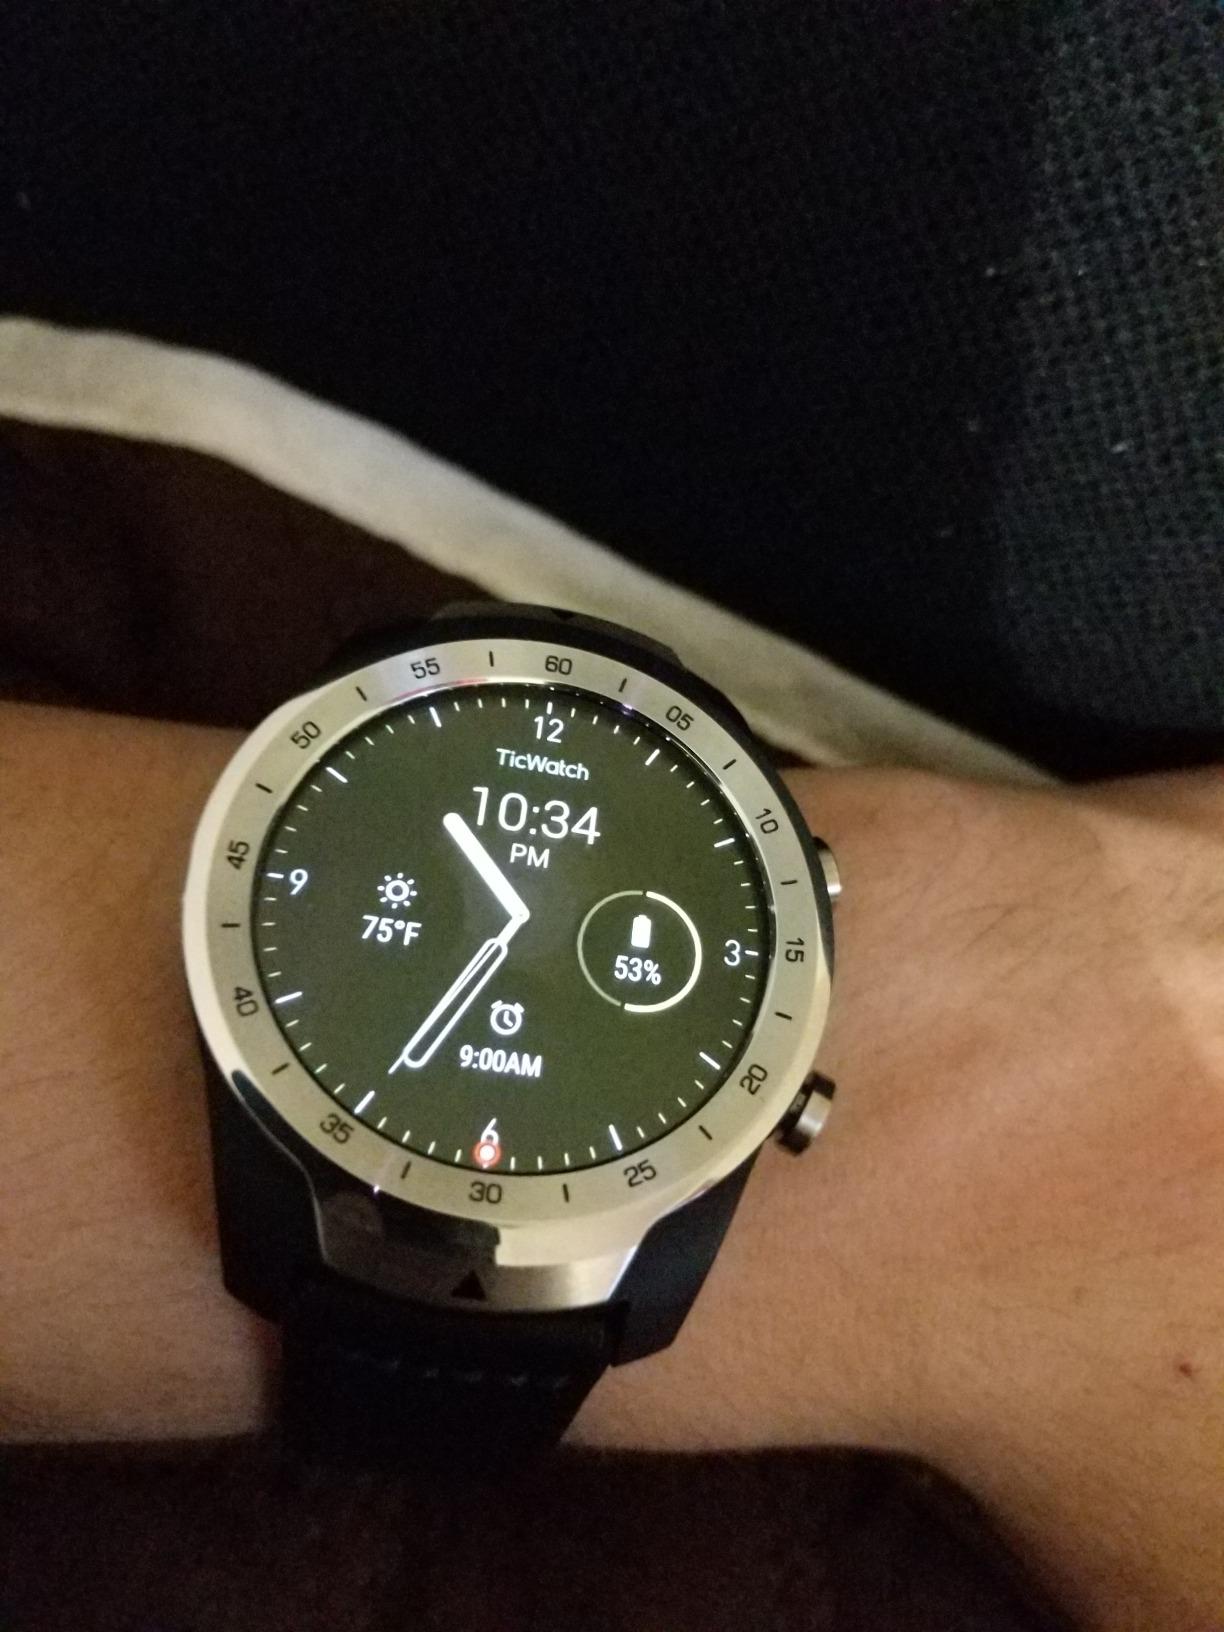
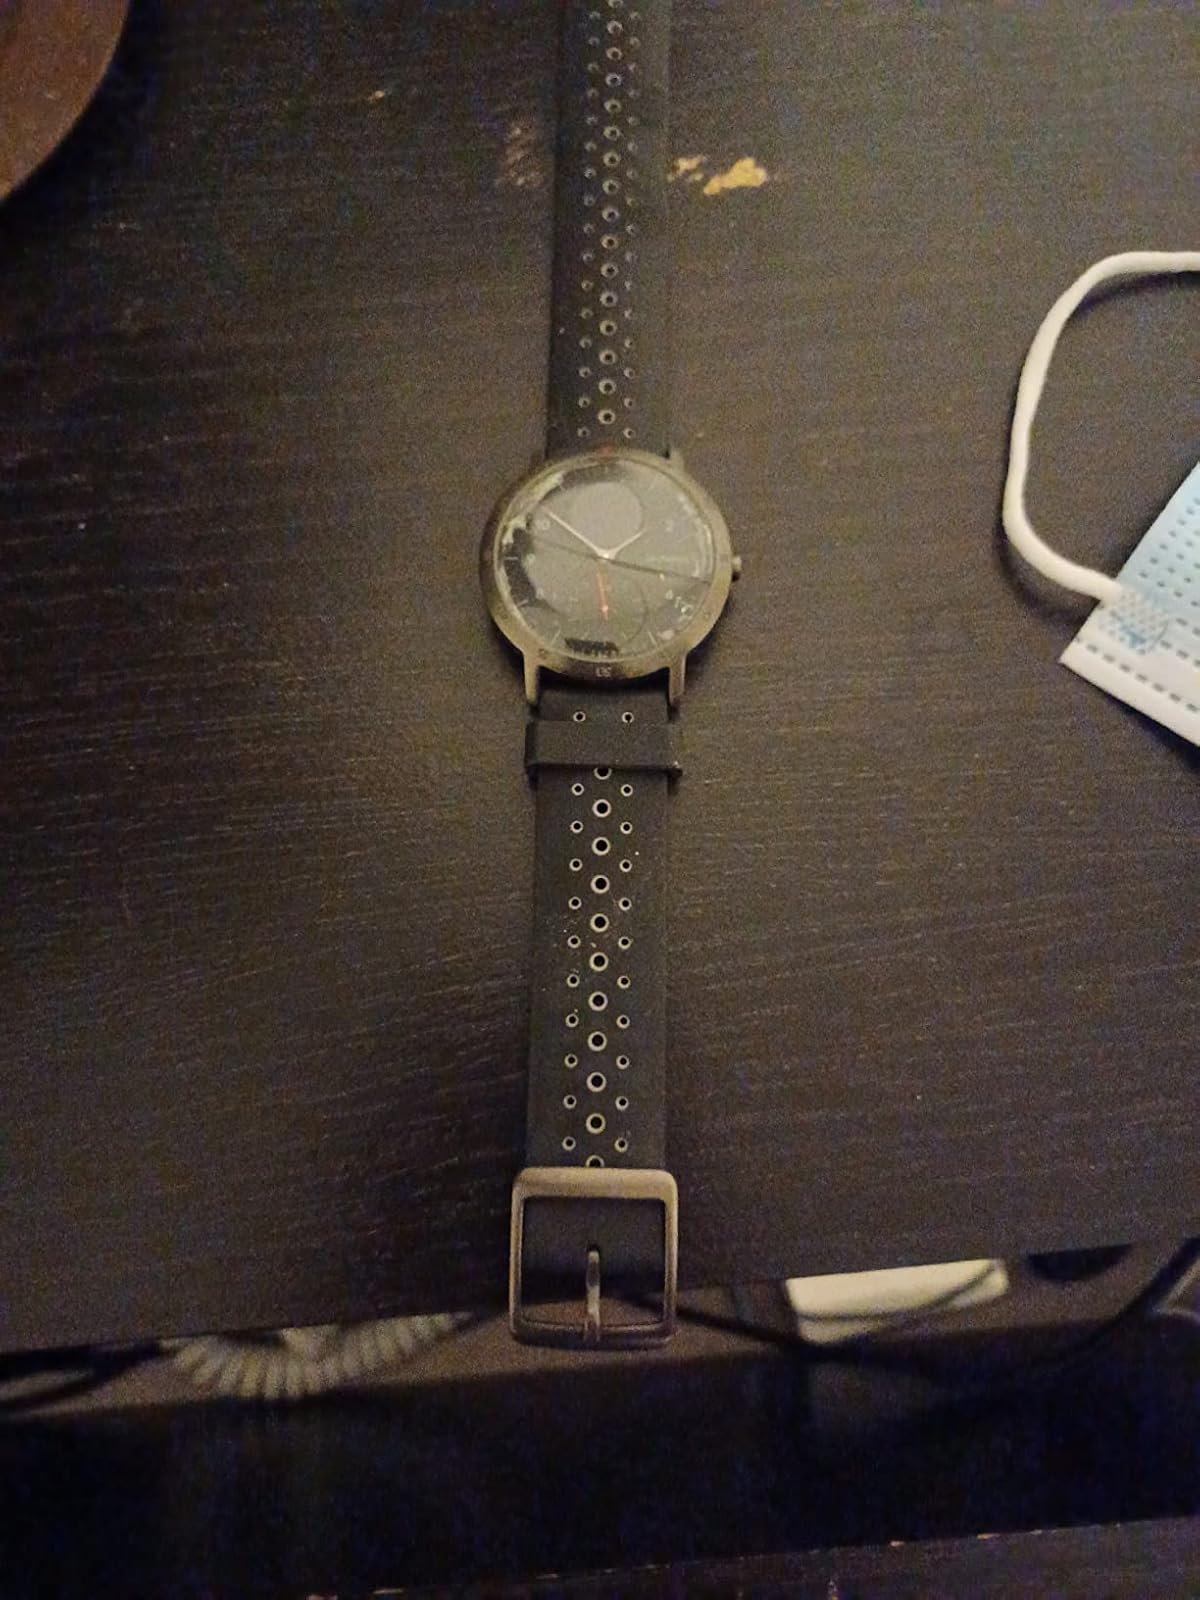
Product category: smartwatch
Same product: no